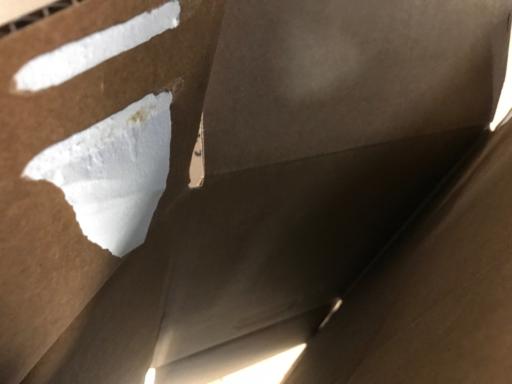
Label: cardboard